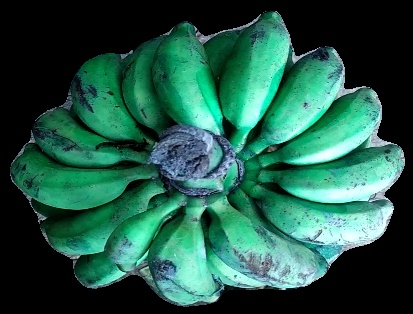
Variety: rasbale
Grade: grade3